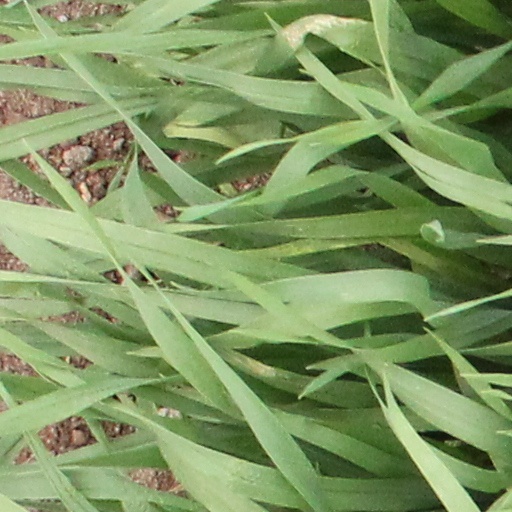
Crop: wheat